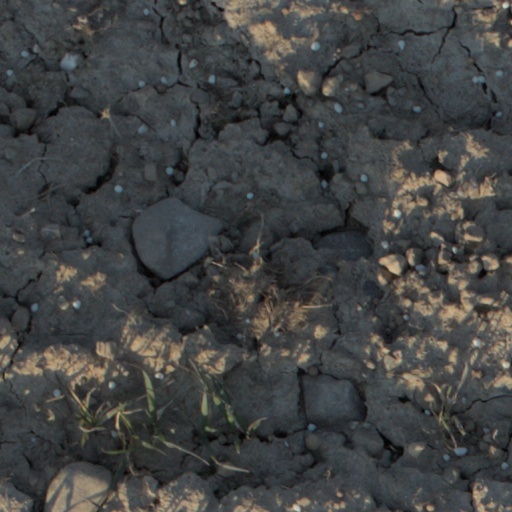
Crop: wheat